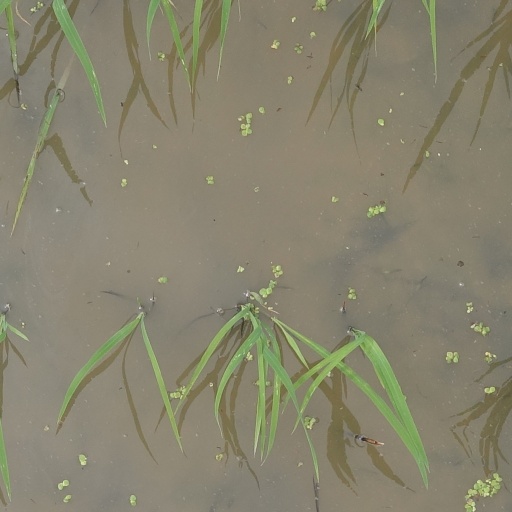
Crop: rice